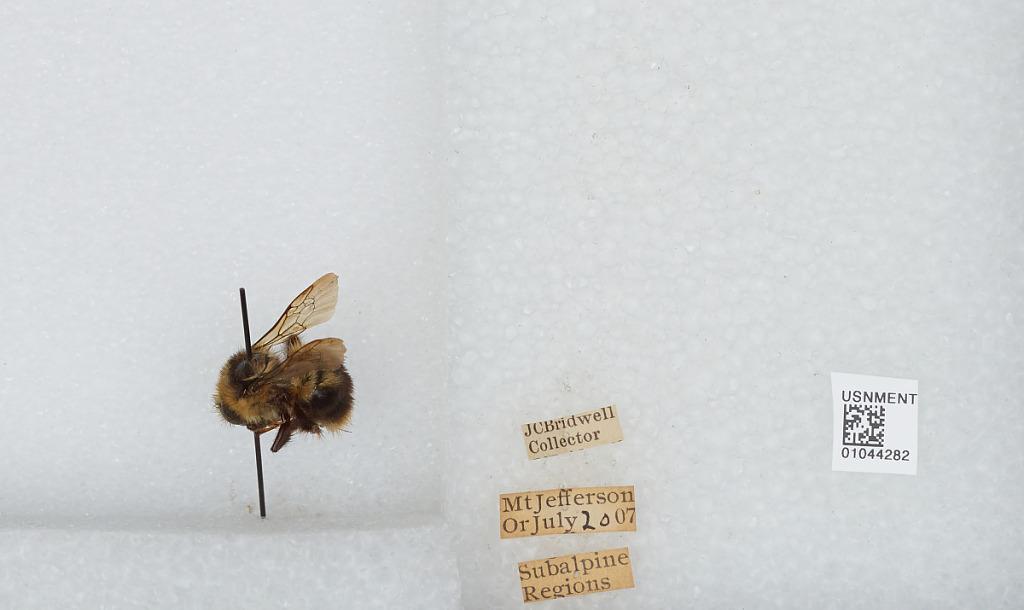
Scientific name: Bombus sp.
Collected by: J. Bridwell
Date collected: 1907-7-20
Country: United States
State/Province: Oregon
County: Linn
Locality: Mount Jefferson, Subalpine Regions
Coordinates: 44.6742, -121.799